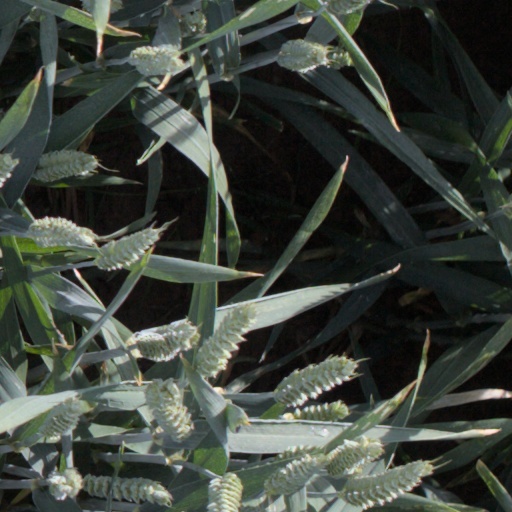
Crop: wheat